Montague Summers

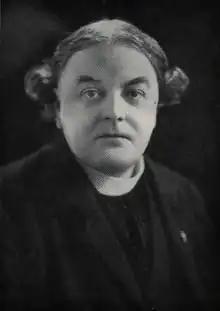
Montague Summers 1925

Augustus Montague Summers (10 April 1880 – 10 August 1948) was an English author, clergyman, and teacher. As an independent scholar, he published many works on the English drama of the Stuart Restoration (1660–1688) and helped to organise and to promote the performance of plays from that period. He also wrote extensively on the occult and has been characterized as "arguably the most seminal twentieth-century purveyor of pop culture occultism."